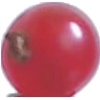
Label: redcurrant